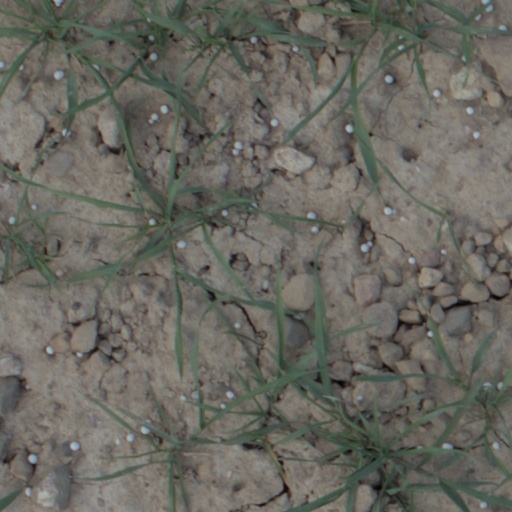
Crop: wheat